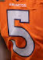
Number: 5